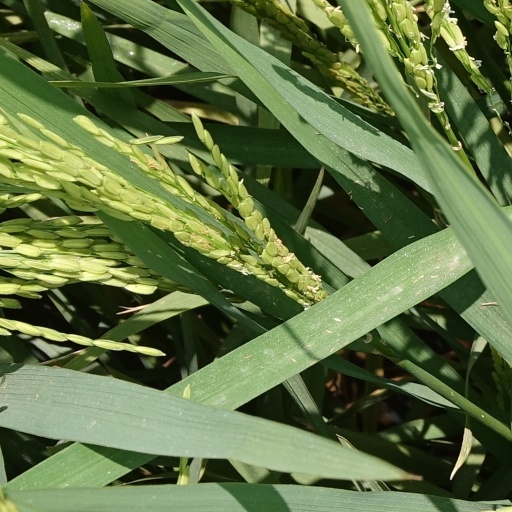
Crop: rice